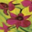
Label: orchid